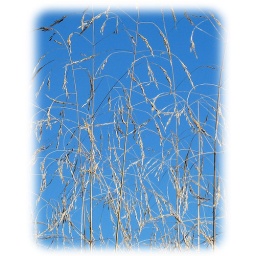
The grass stands high against the blue sky ...